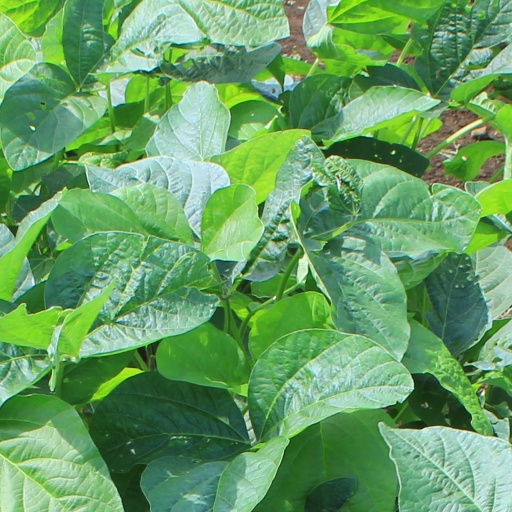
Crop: soybean